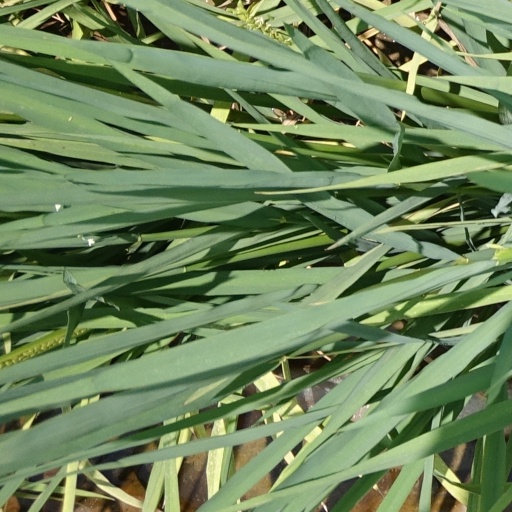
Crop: rice